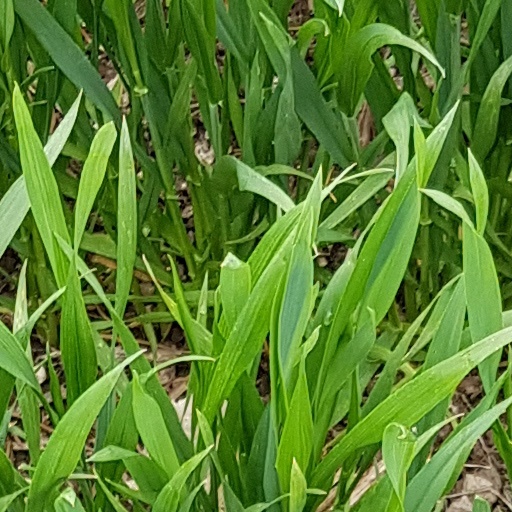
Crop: wheat